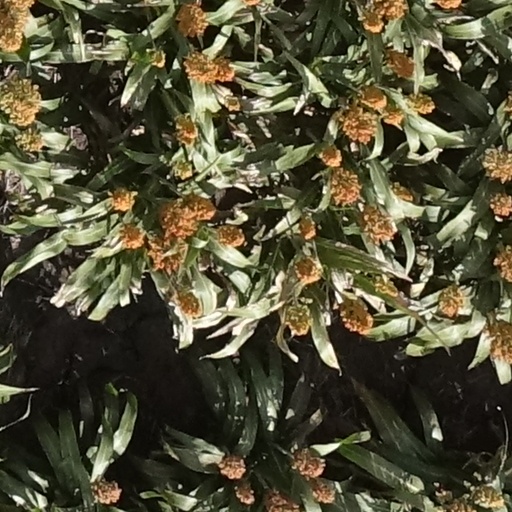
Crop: sorghum